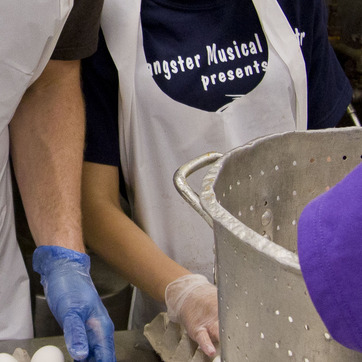
Material: metal